Armed Forces of the Philippines

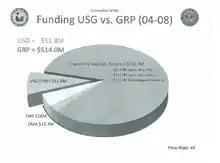
Funding of the Philippine Defense Reform Program

In October 1999, the Joint Defense Assessment (JDA) began as a policy level discussion between the Philippine Secretary of National Defense and the US Secretary of Defense. An initial JDA report in 2001 provided an objective evaluation of Philippine defense capability. During a May 2003 state visit to Washington DC, President Arroyo requested U.S. assistance in conducting a strategic assessment of the Philippine defense system. This led to a follow-up JDA and formulation of recommendations addressing deficiencies found in the Philippine defense structure.